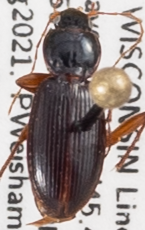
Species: Synuchus impunctatus
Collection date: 2021-08-03
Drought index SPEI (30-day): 0.54
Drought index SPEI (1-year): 0.03
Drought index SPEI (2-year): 1.28